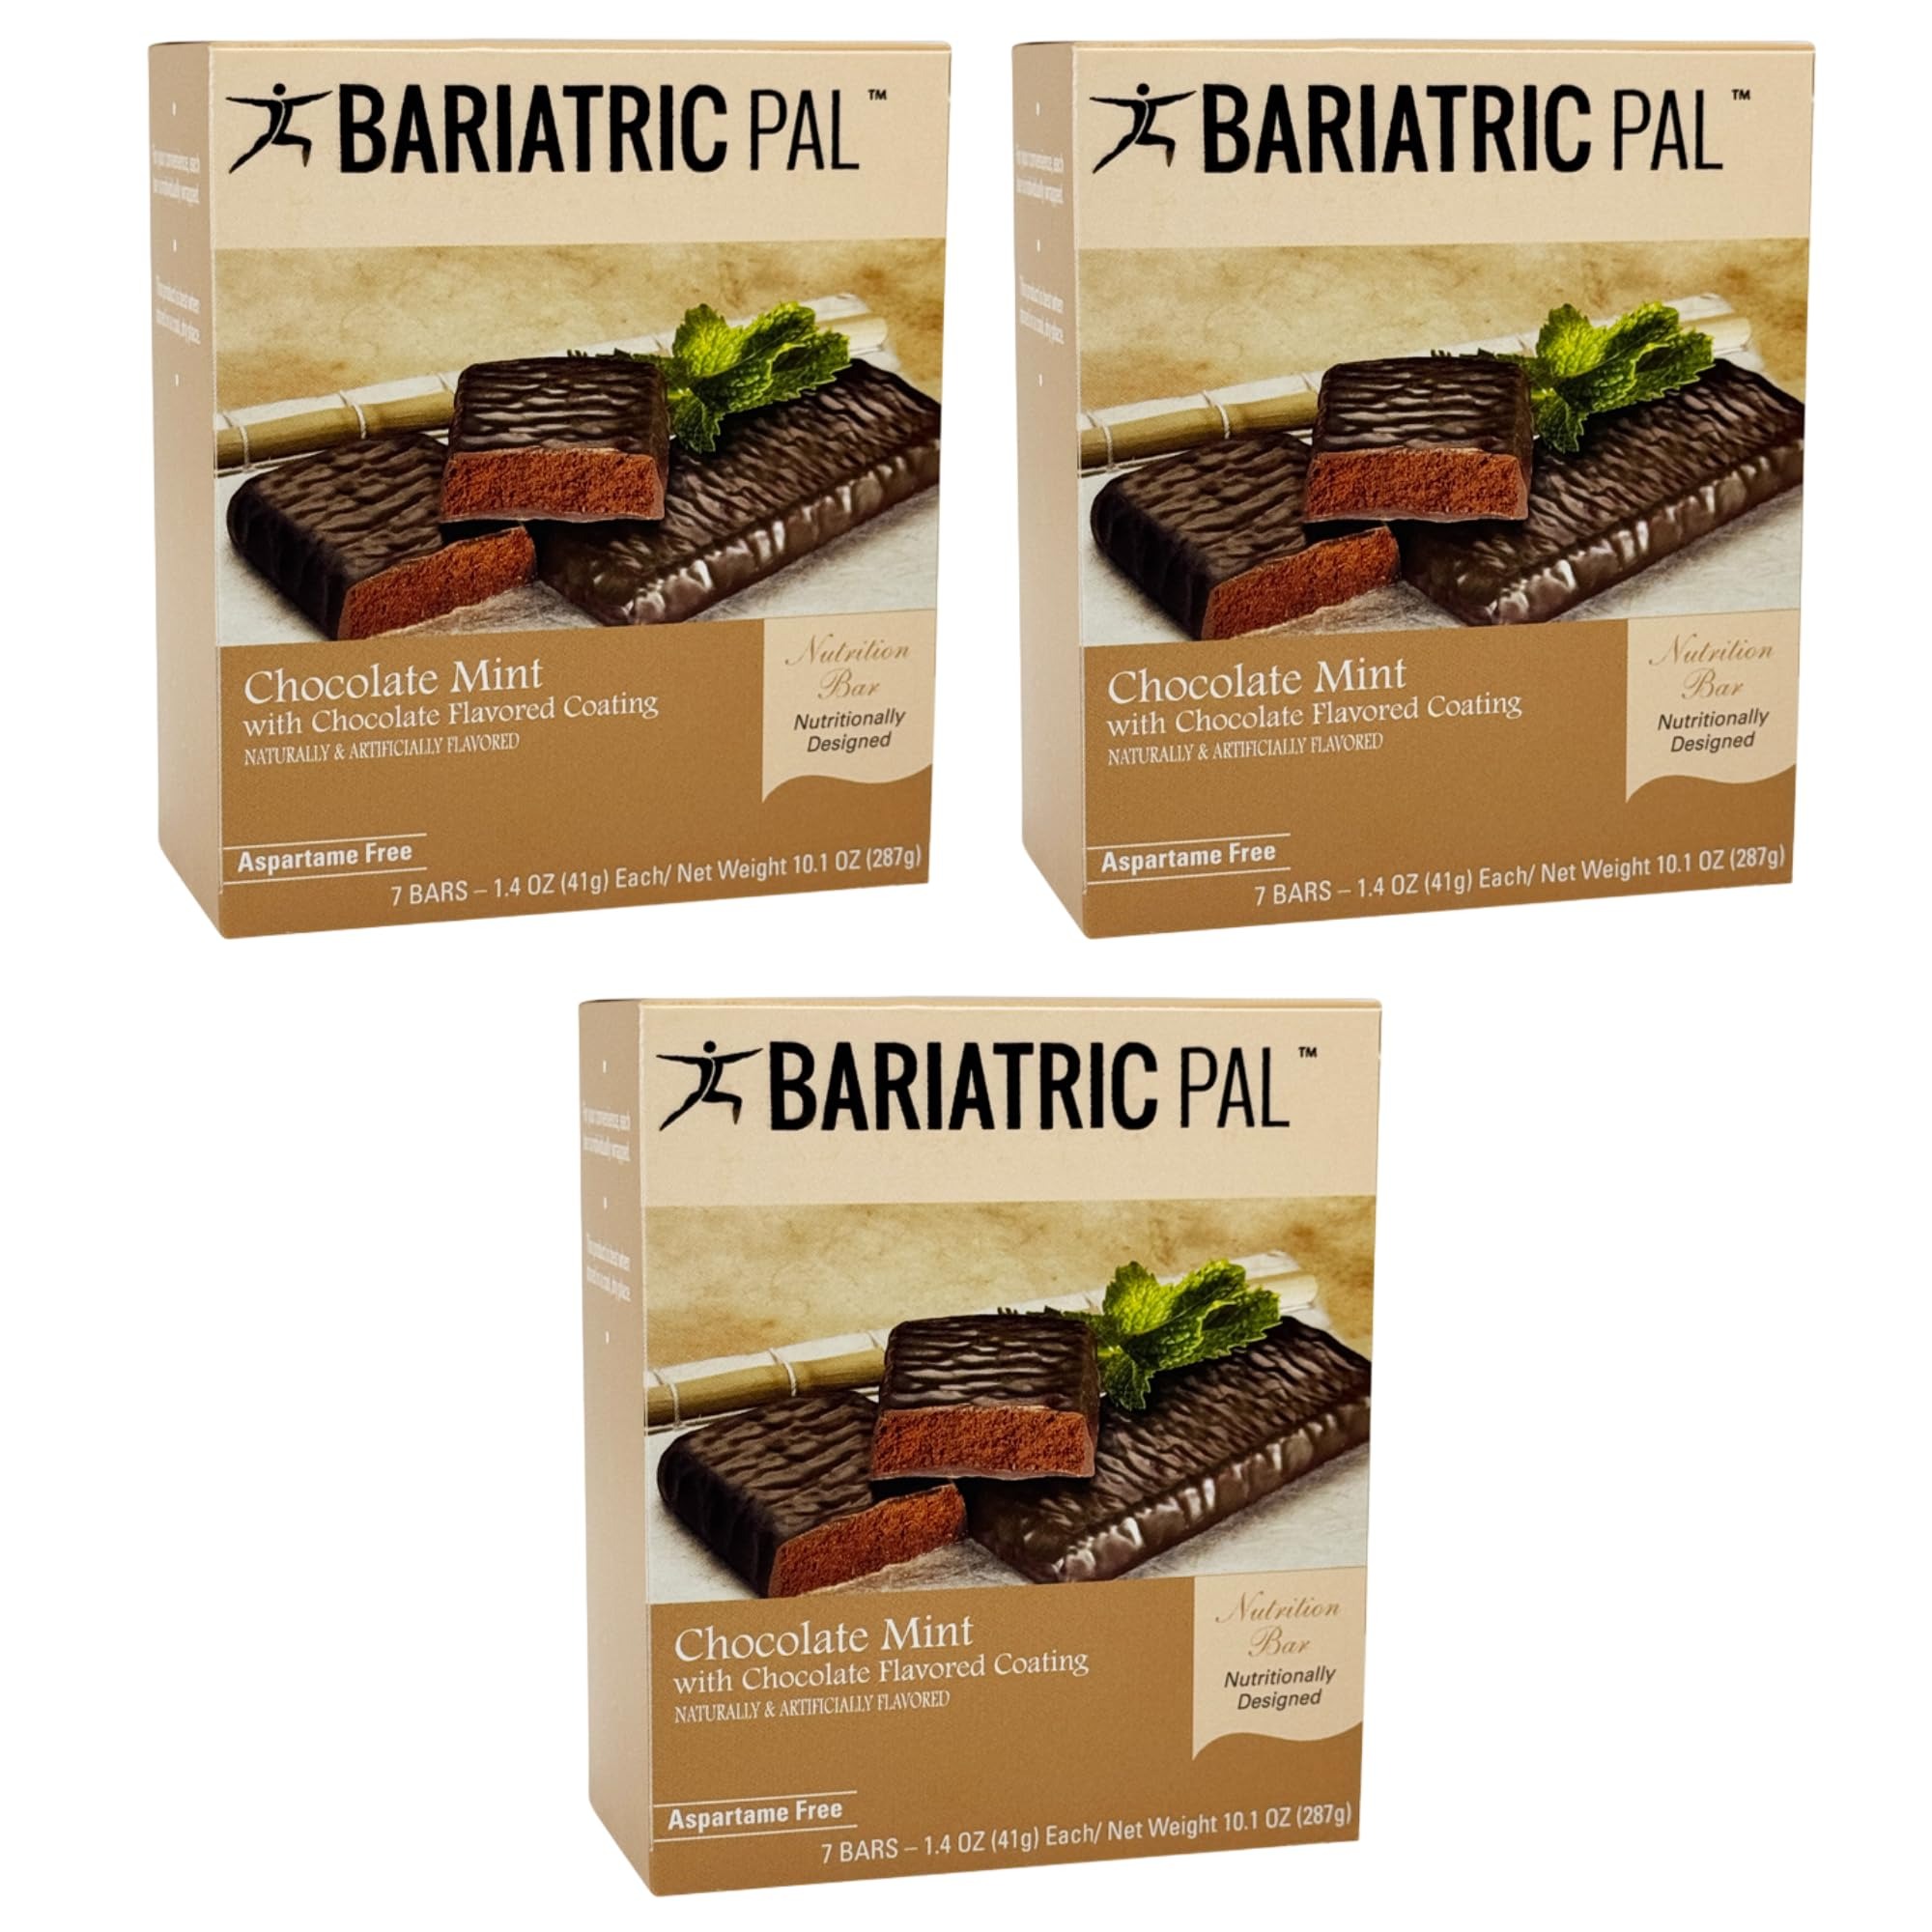
Item Name: BariatricPal 10g Protein Snack Bars - Chocolate Mint (1-Pack)
Bullet Point 1: 150 calories
Bullet Point 2: 10 grams protein
Bullet Point 3: 4 grams fiber
Bullet Point 4: Suitable for the Solid Foods, Weight Loss, and Maintenance diets
Bullet Point 5: Suitable for gastric band, gastric bypass, and gastric sleeve patients
Bullet Point 6: A great snack or dessert
Bullet Point 7: KOF-K Kosher Certification
Bullet Point 8: 7 x BariatricPal 10g Protein Bars Per Box
Product Description: BariatricPal Chocolate Mint Bar has a chocolate and mint center surrounded by a sweet, rich chocolate coating. It can be a satisfying late-night treat, or a convenient and great-tasting snack anytime. With so few calories and real ingredients like chocolate liquor, cocoa, and peppermint oil, you can be sure you’re showing your commitment to your health and weight loss. Each bar has 10 grams of protein and 4 grams of fiber, giving you a filling snack that can tide you over until your next meal. It’s calorie-controlled with 150 calories. You’ll only think you’re eating a decadent dessert!
Value: 7.0
Unit: Count

Price: 15.49